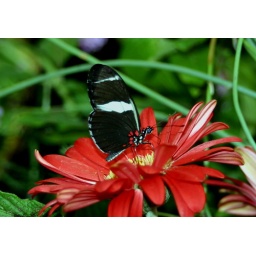
I like the red on the butterfly against the flower.